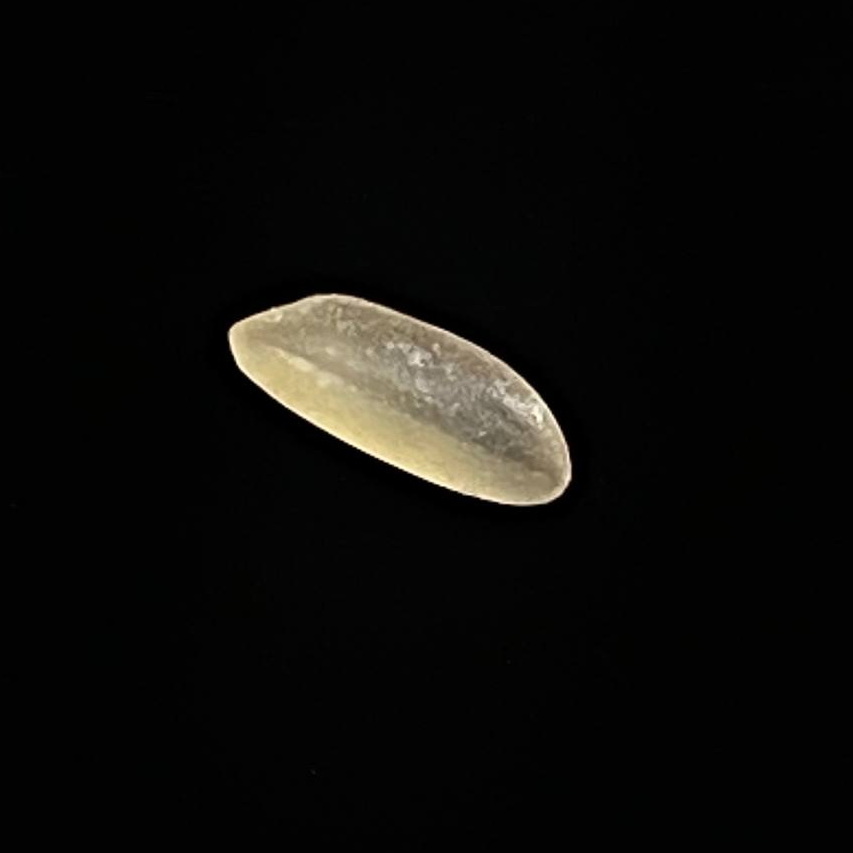
Rice variety: Paijam